Salvation Mountain

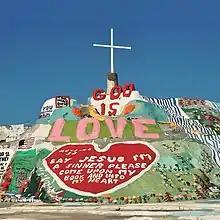
Large painted mountain with "GOD IS LOVE" message prominently displayed

Knight also began another formation, what he liked to call "the museum". It is modeled after the semi-inflated hot air balloon Knight tried to create before Salvation Mountain; the balloon is now on view at the American Visionary Art Museum. The museum is a semi-dome structure in the mountain that contains several small items given to him by friends and visitors. Each item has a significance and, more often than not, visitors seek out Salvation Mountain to pray and leave an item at the mountain as symbolism of giving themselves to God. The museum is held up by adobe and straw, but also by car parts and a tangle of trees that twist within the dome and reach through the top.